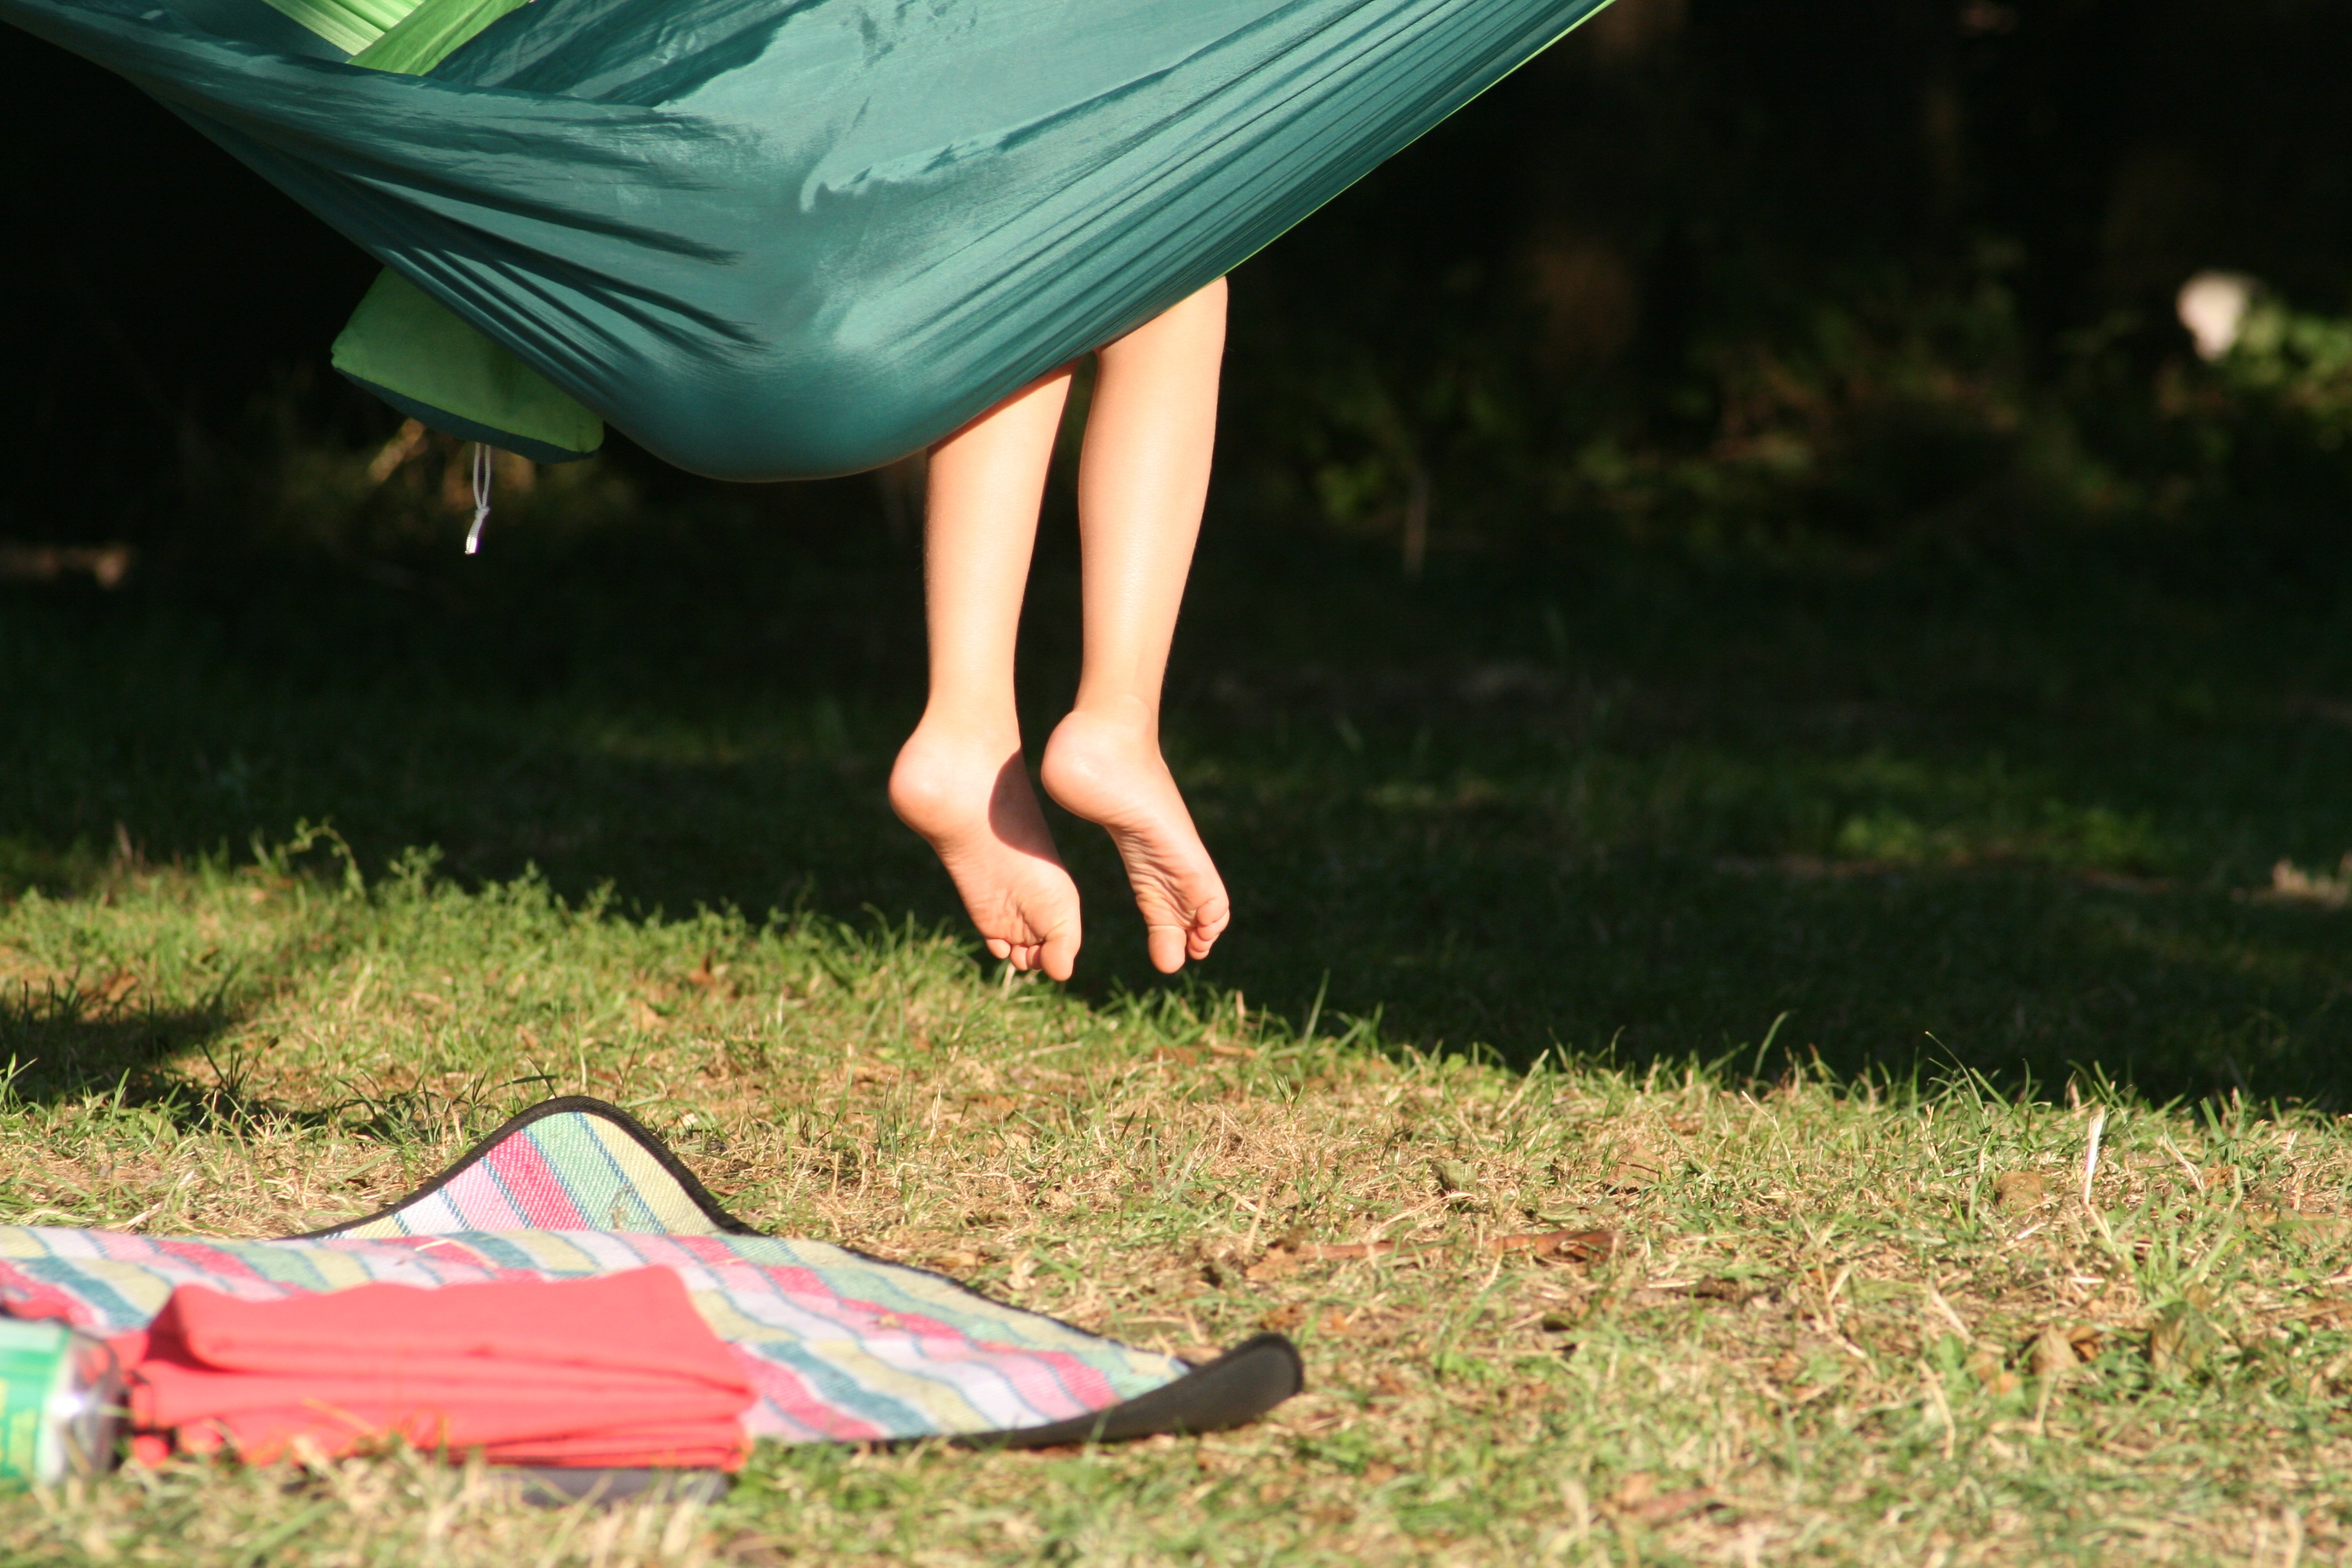
grass, lawn, feet, summer, green, foot, child, leisure, hammock, barefoot, children's feet, child's